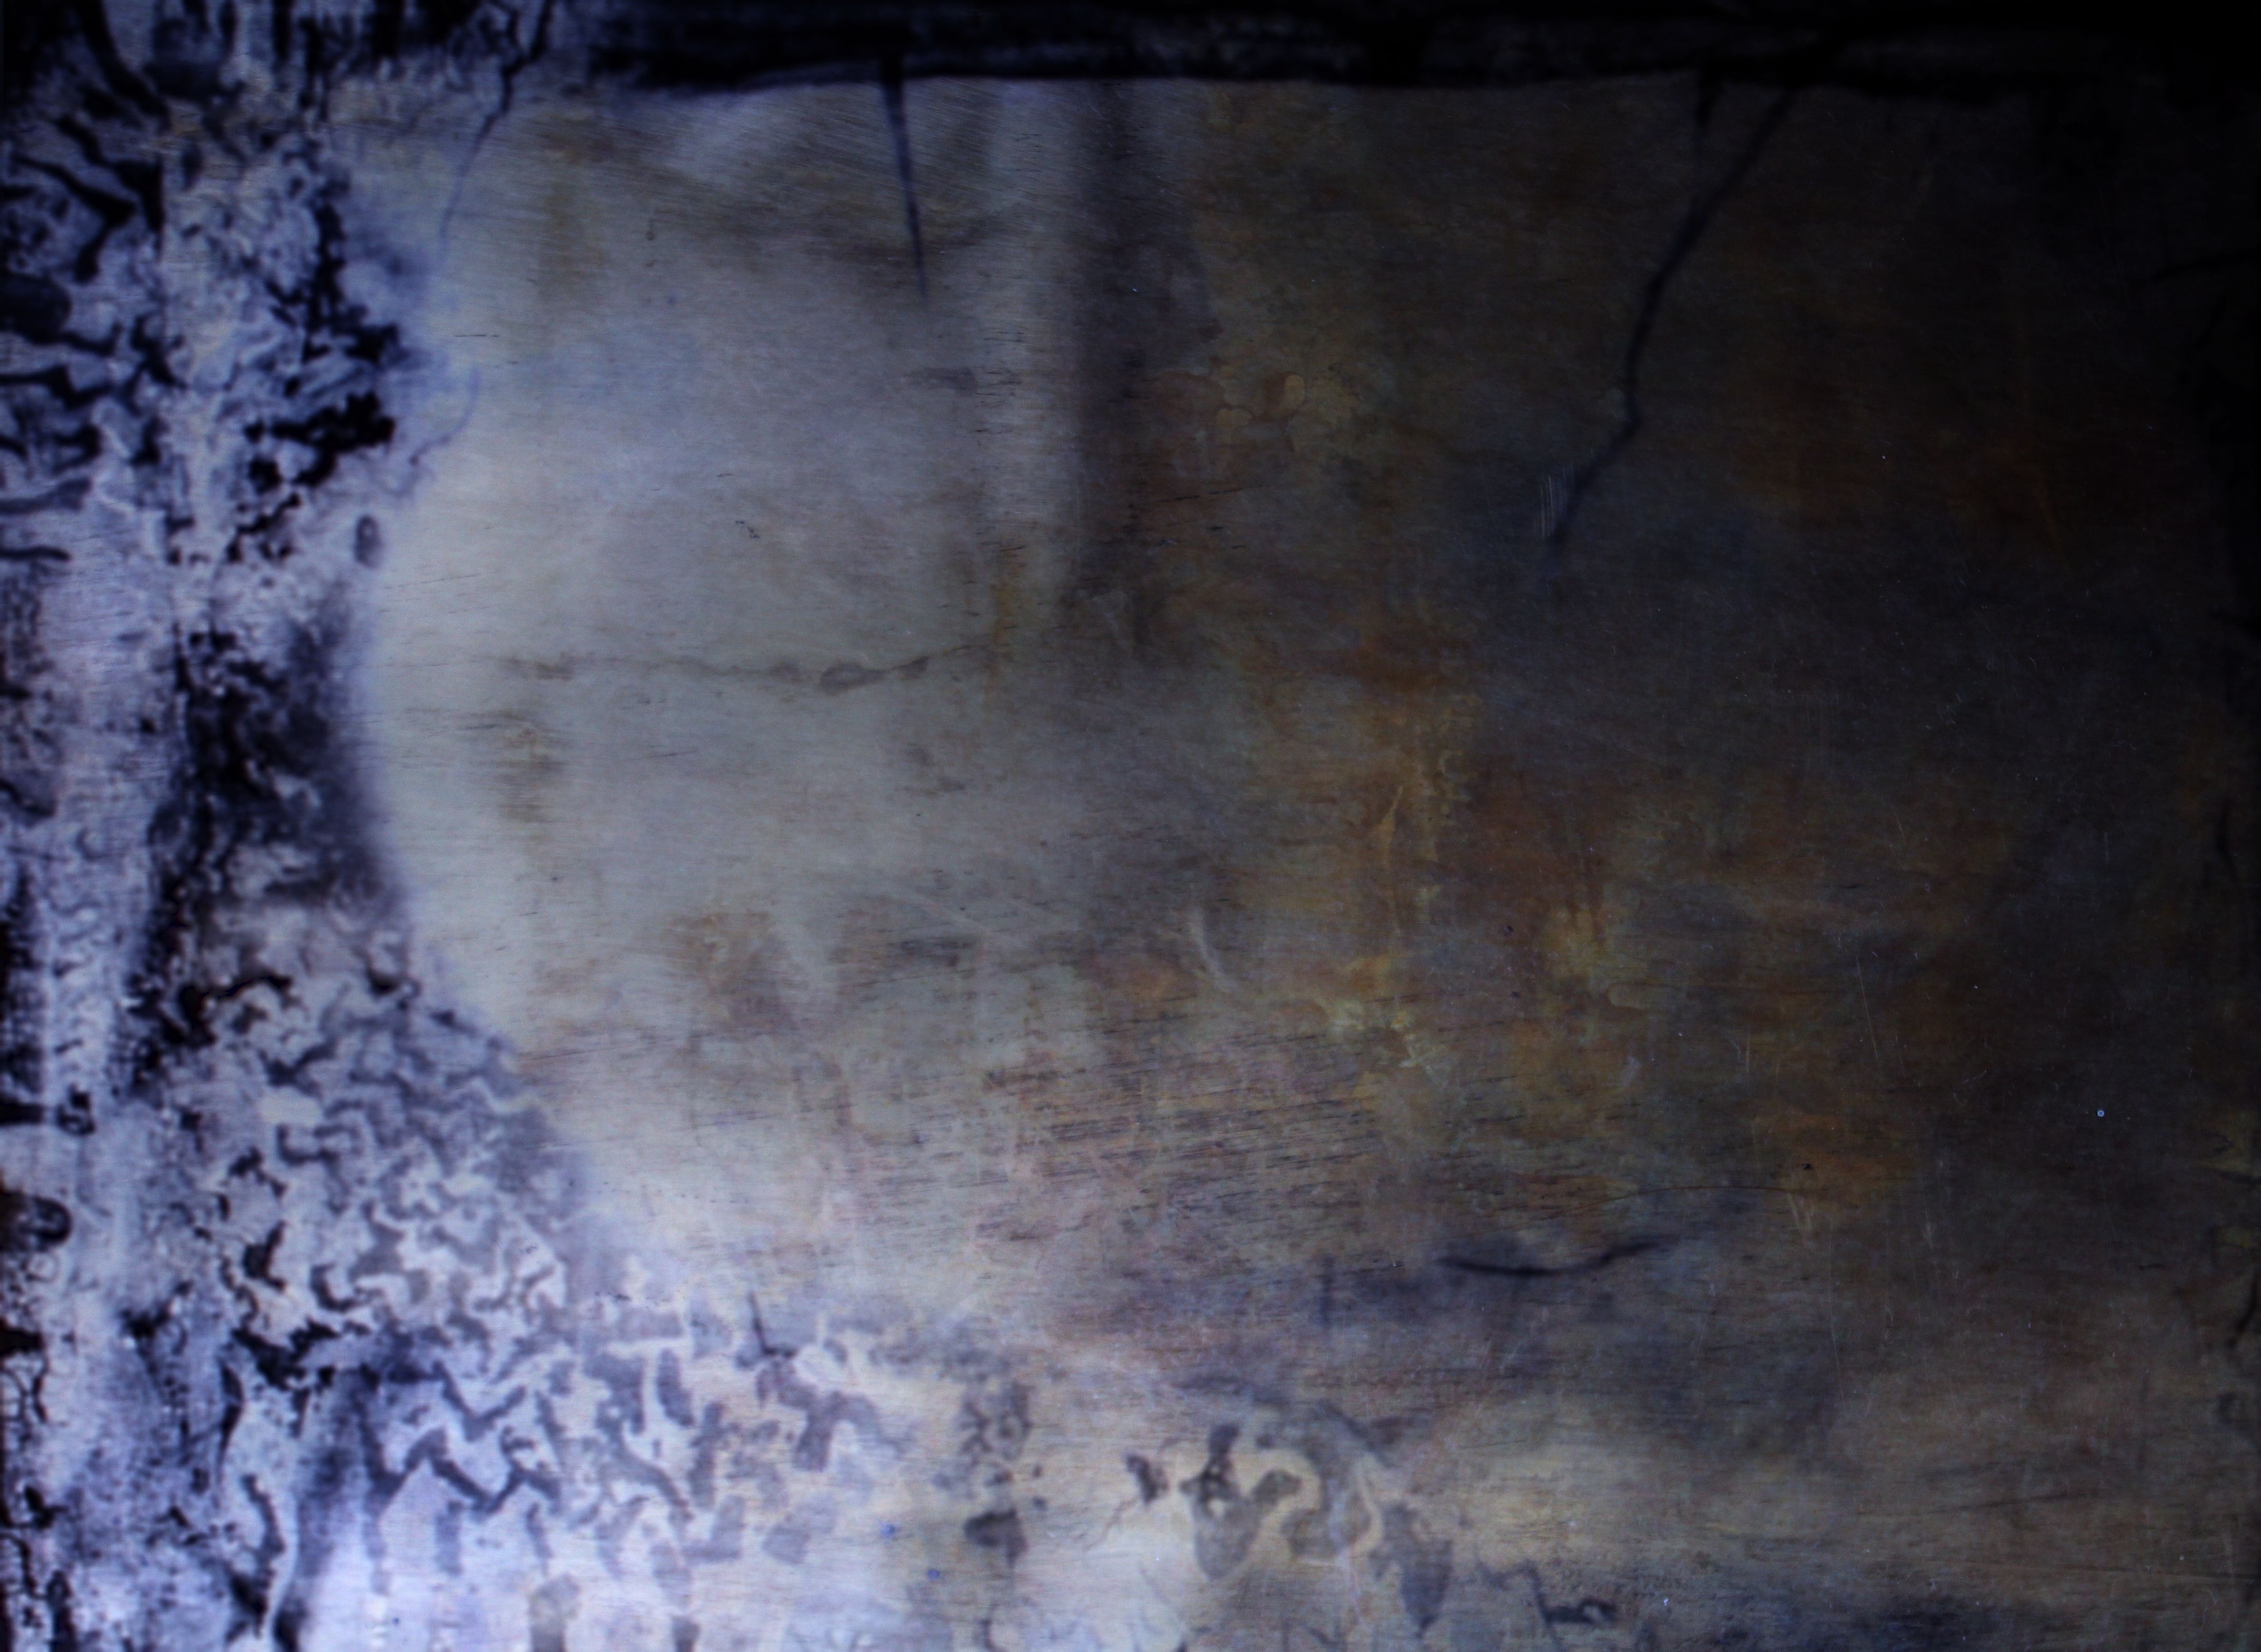
texture, free